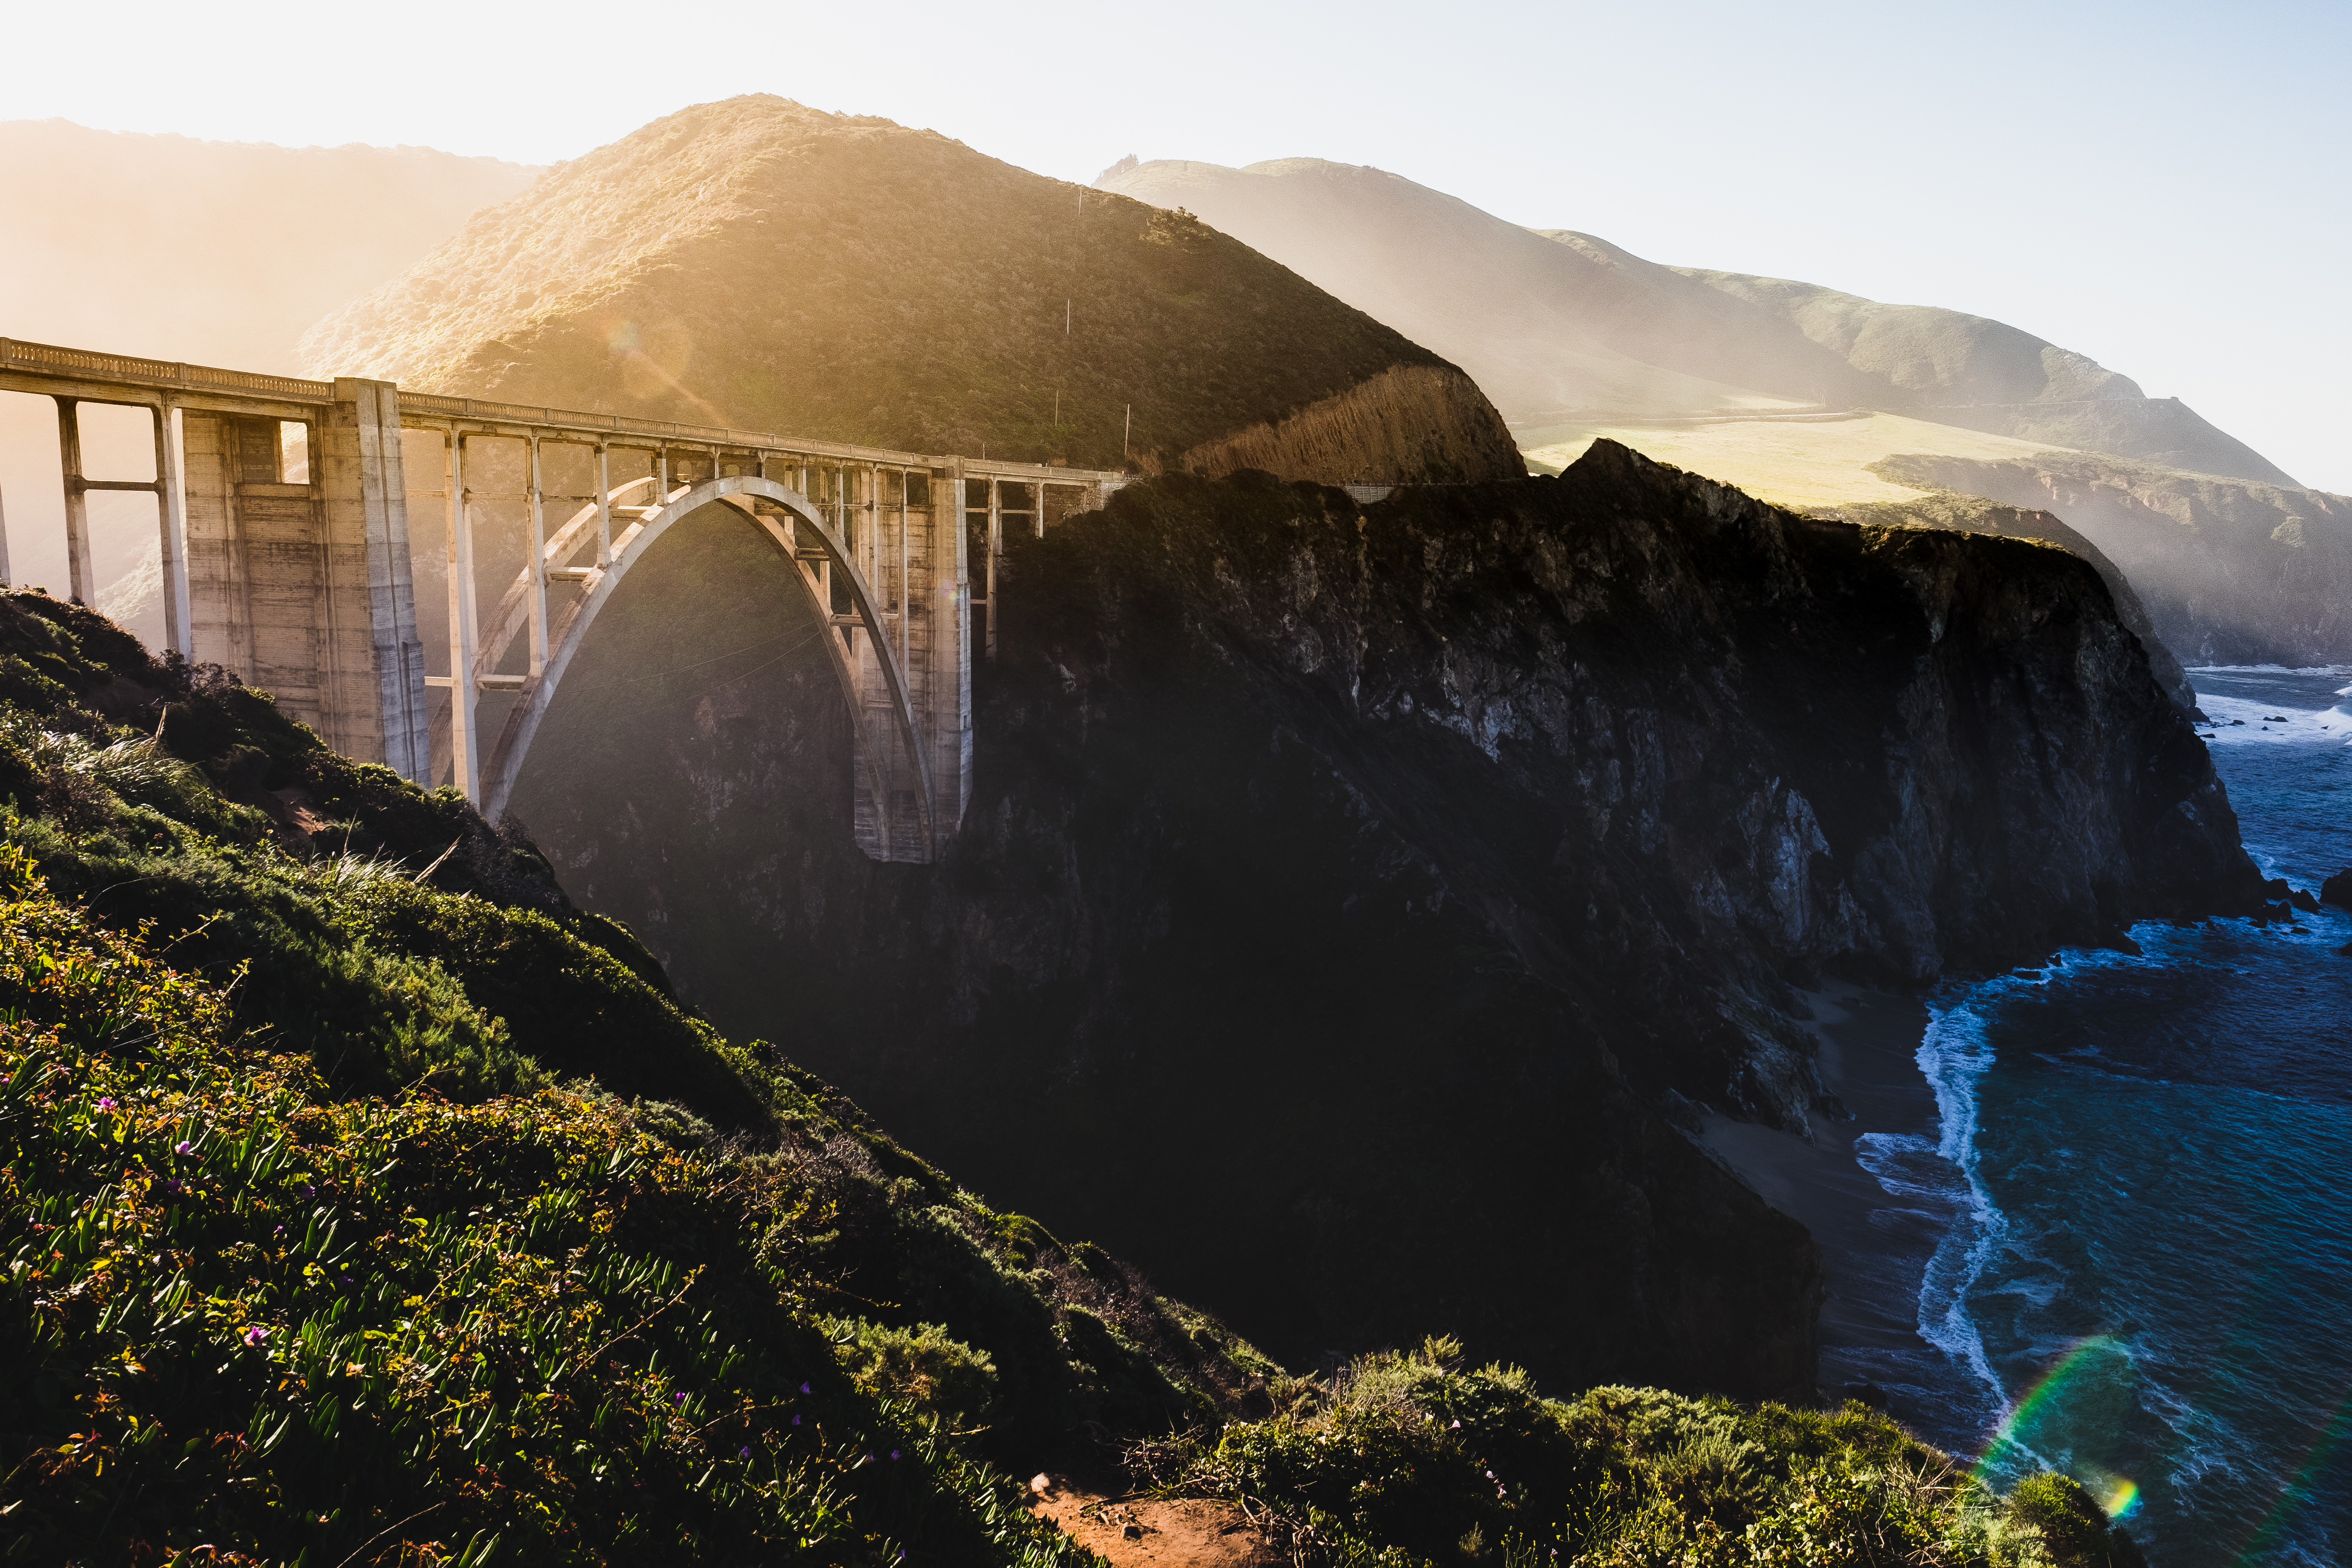
beach, landscape, sea, coast, water, nature, rock, ocean, waterfall, mountain, bridge, wave, cliff, reflection, scenic, seascape, bay, seashore, terrain, outdoors, water feature